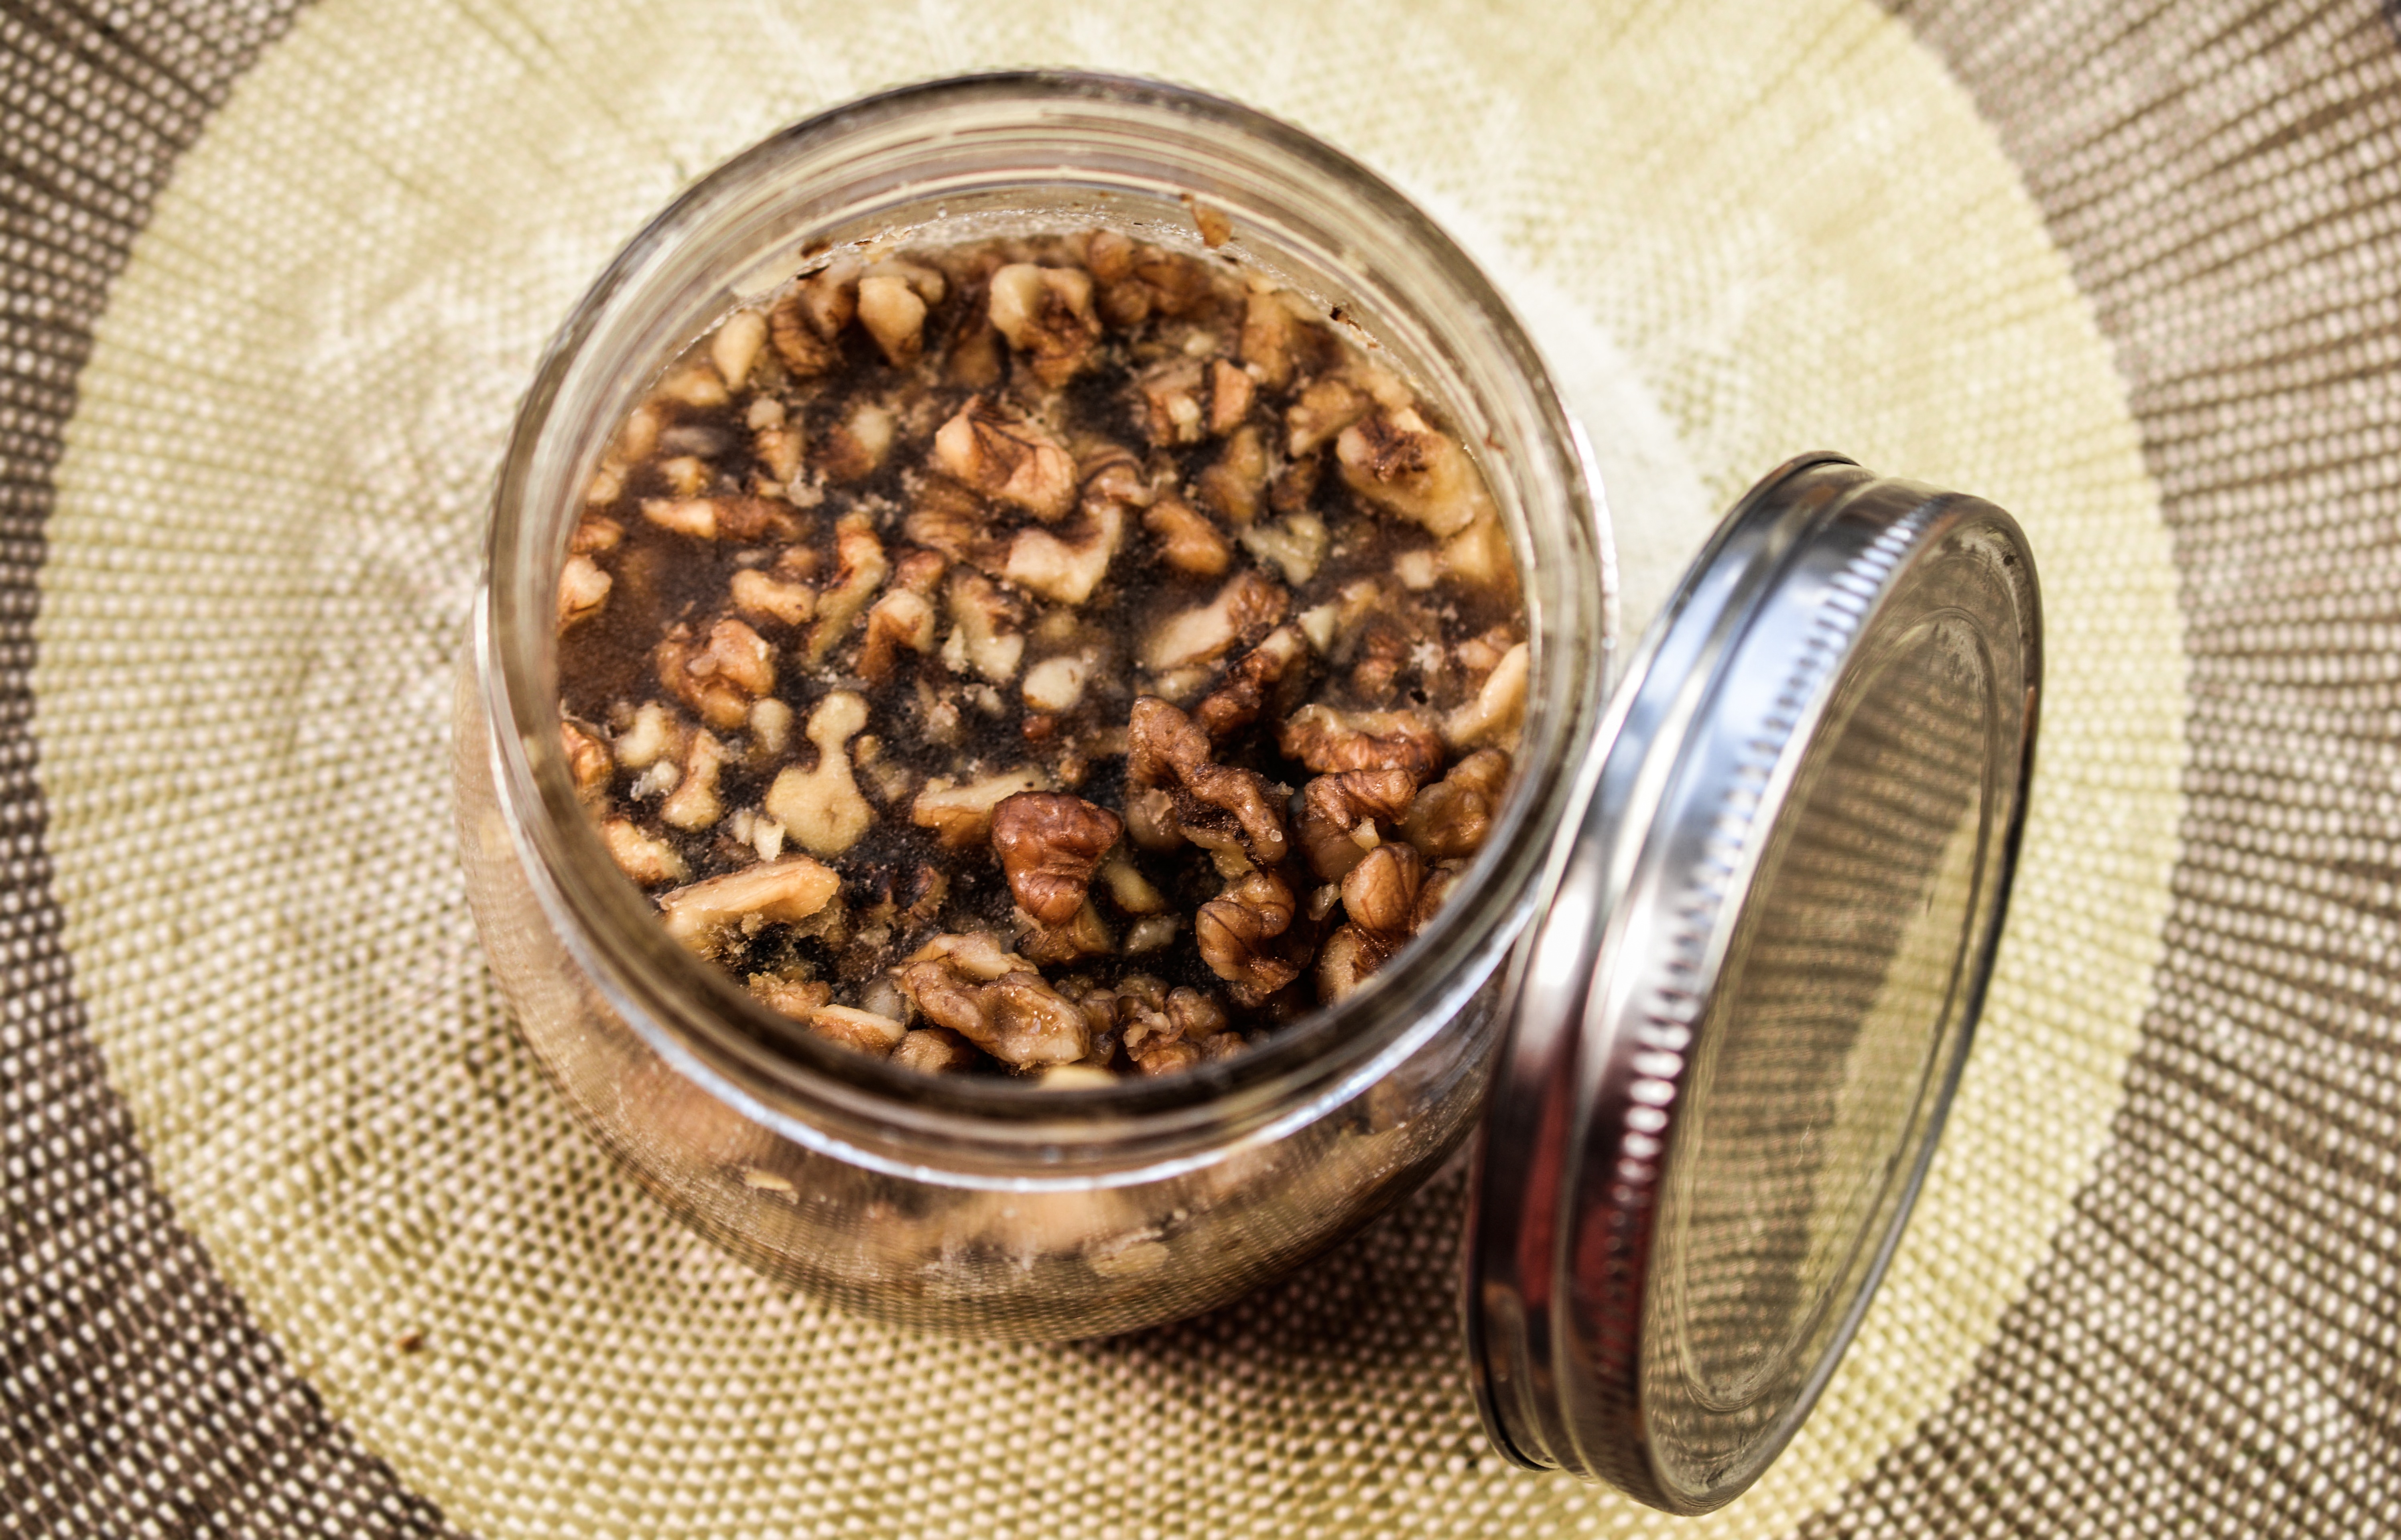
sweet, honey, dish, meal, food, ingredient, produce, natural, drink, breakfast, healthy, snack, dessert, cuisine, homemade, walnut, product, vitamin, nuts, eating, nutrition, tasty, vegetarian, vegetarian food, healthy eating, organic, flavor, nutritious, snack food